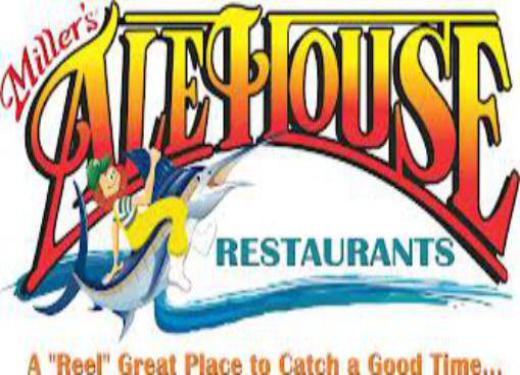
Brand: miller's ale house
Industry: Food